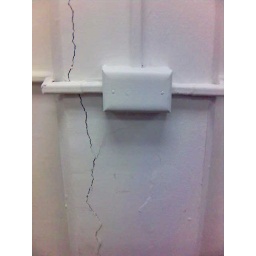
cracked column in the perkins (civil engineering) building on campus (UTK).